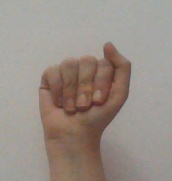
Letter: saad